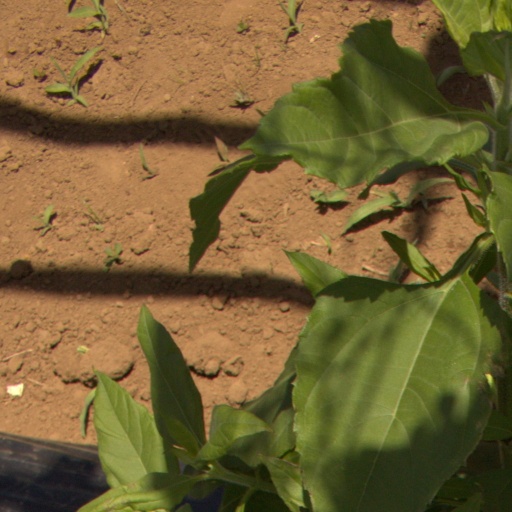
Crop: Jerusalem artichoke